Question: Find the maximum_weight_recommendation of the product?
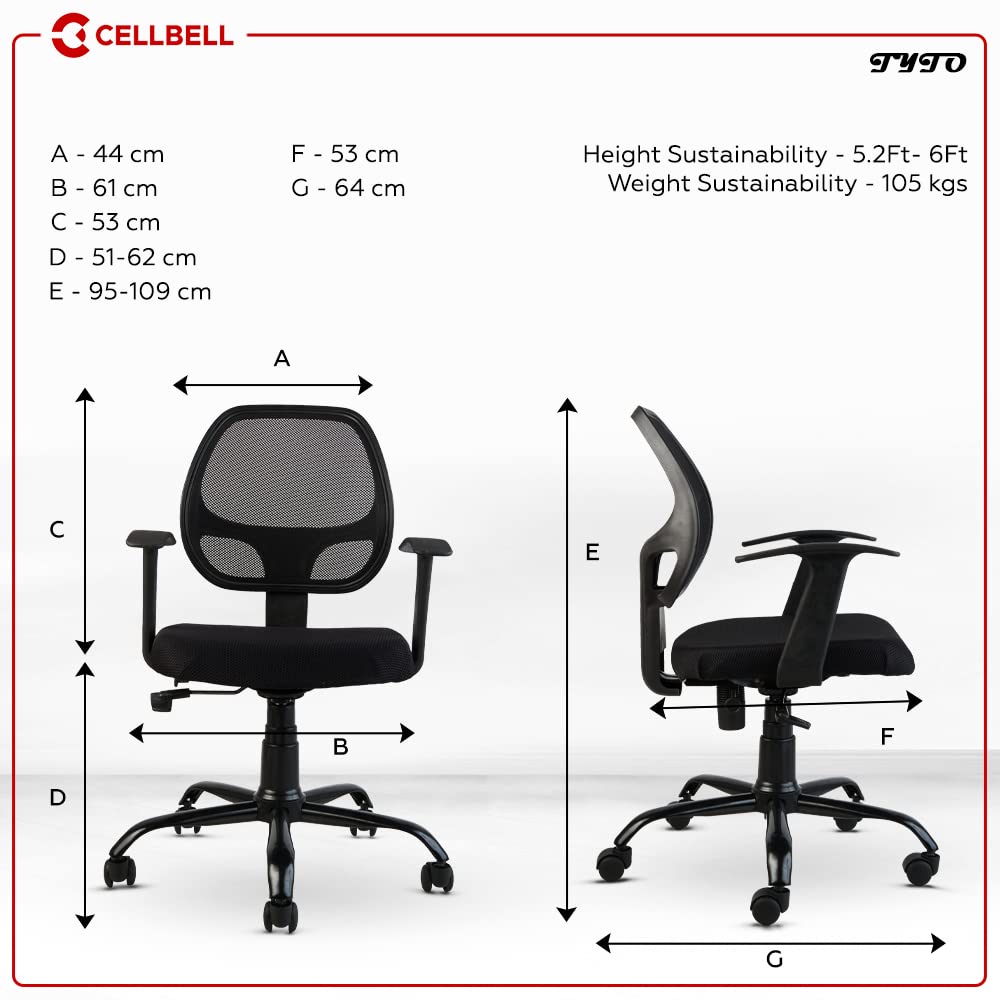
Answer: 105 kilogram